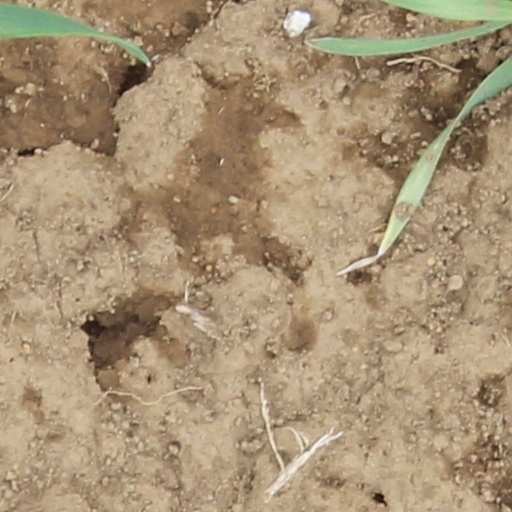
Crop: wheat